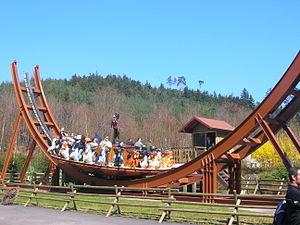
Fraispertuis-City est un parc à thèmes familial situé à Jeanménil, au cœur de la forêt vosgienne. Ouvert en 1966 par la famille Fleurent qui le détient toujours, il a pour thème principal le Far West.
Le Disk-O, le Mega Disk'O et le Disk'O Coaster sont des modèles d'attractions Half-pipe créés en 2003 par Gianbattista Zambelli et construits par Zamperla. Ces attractions existent en version fixe pour les parcs d'attractions et transportable pour les forains.
Hong Kong Disneyland
Jeanménil est une commune française située dans le département des Vosges, en région Grand Est où se trouve un parc de loisirs.